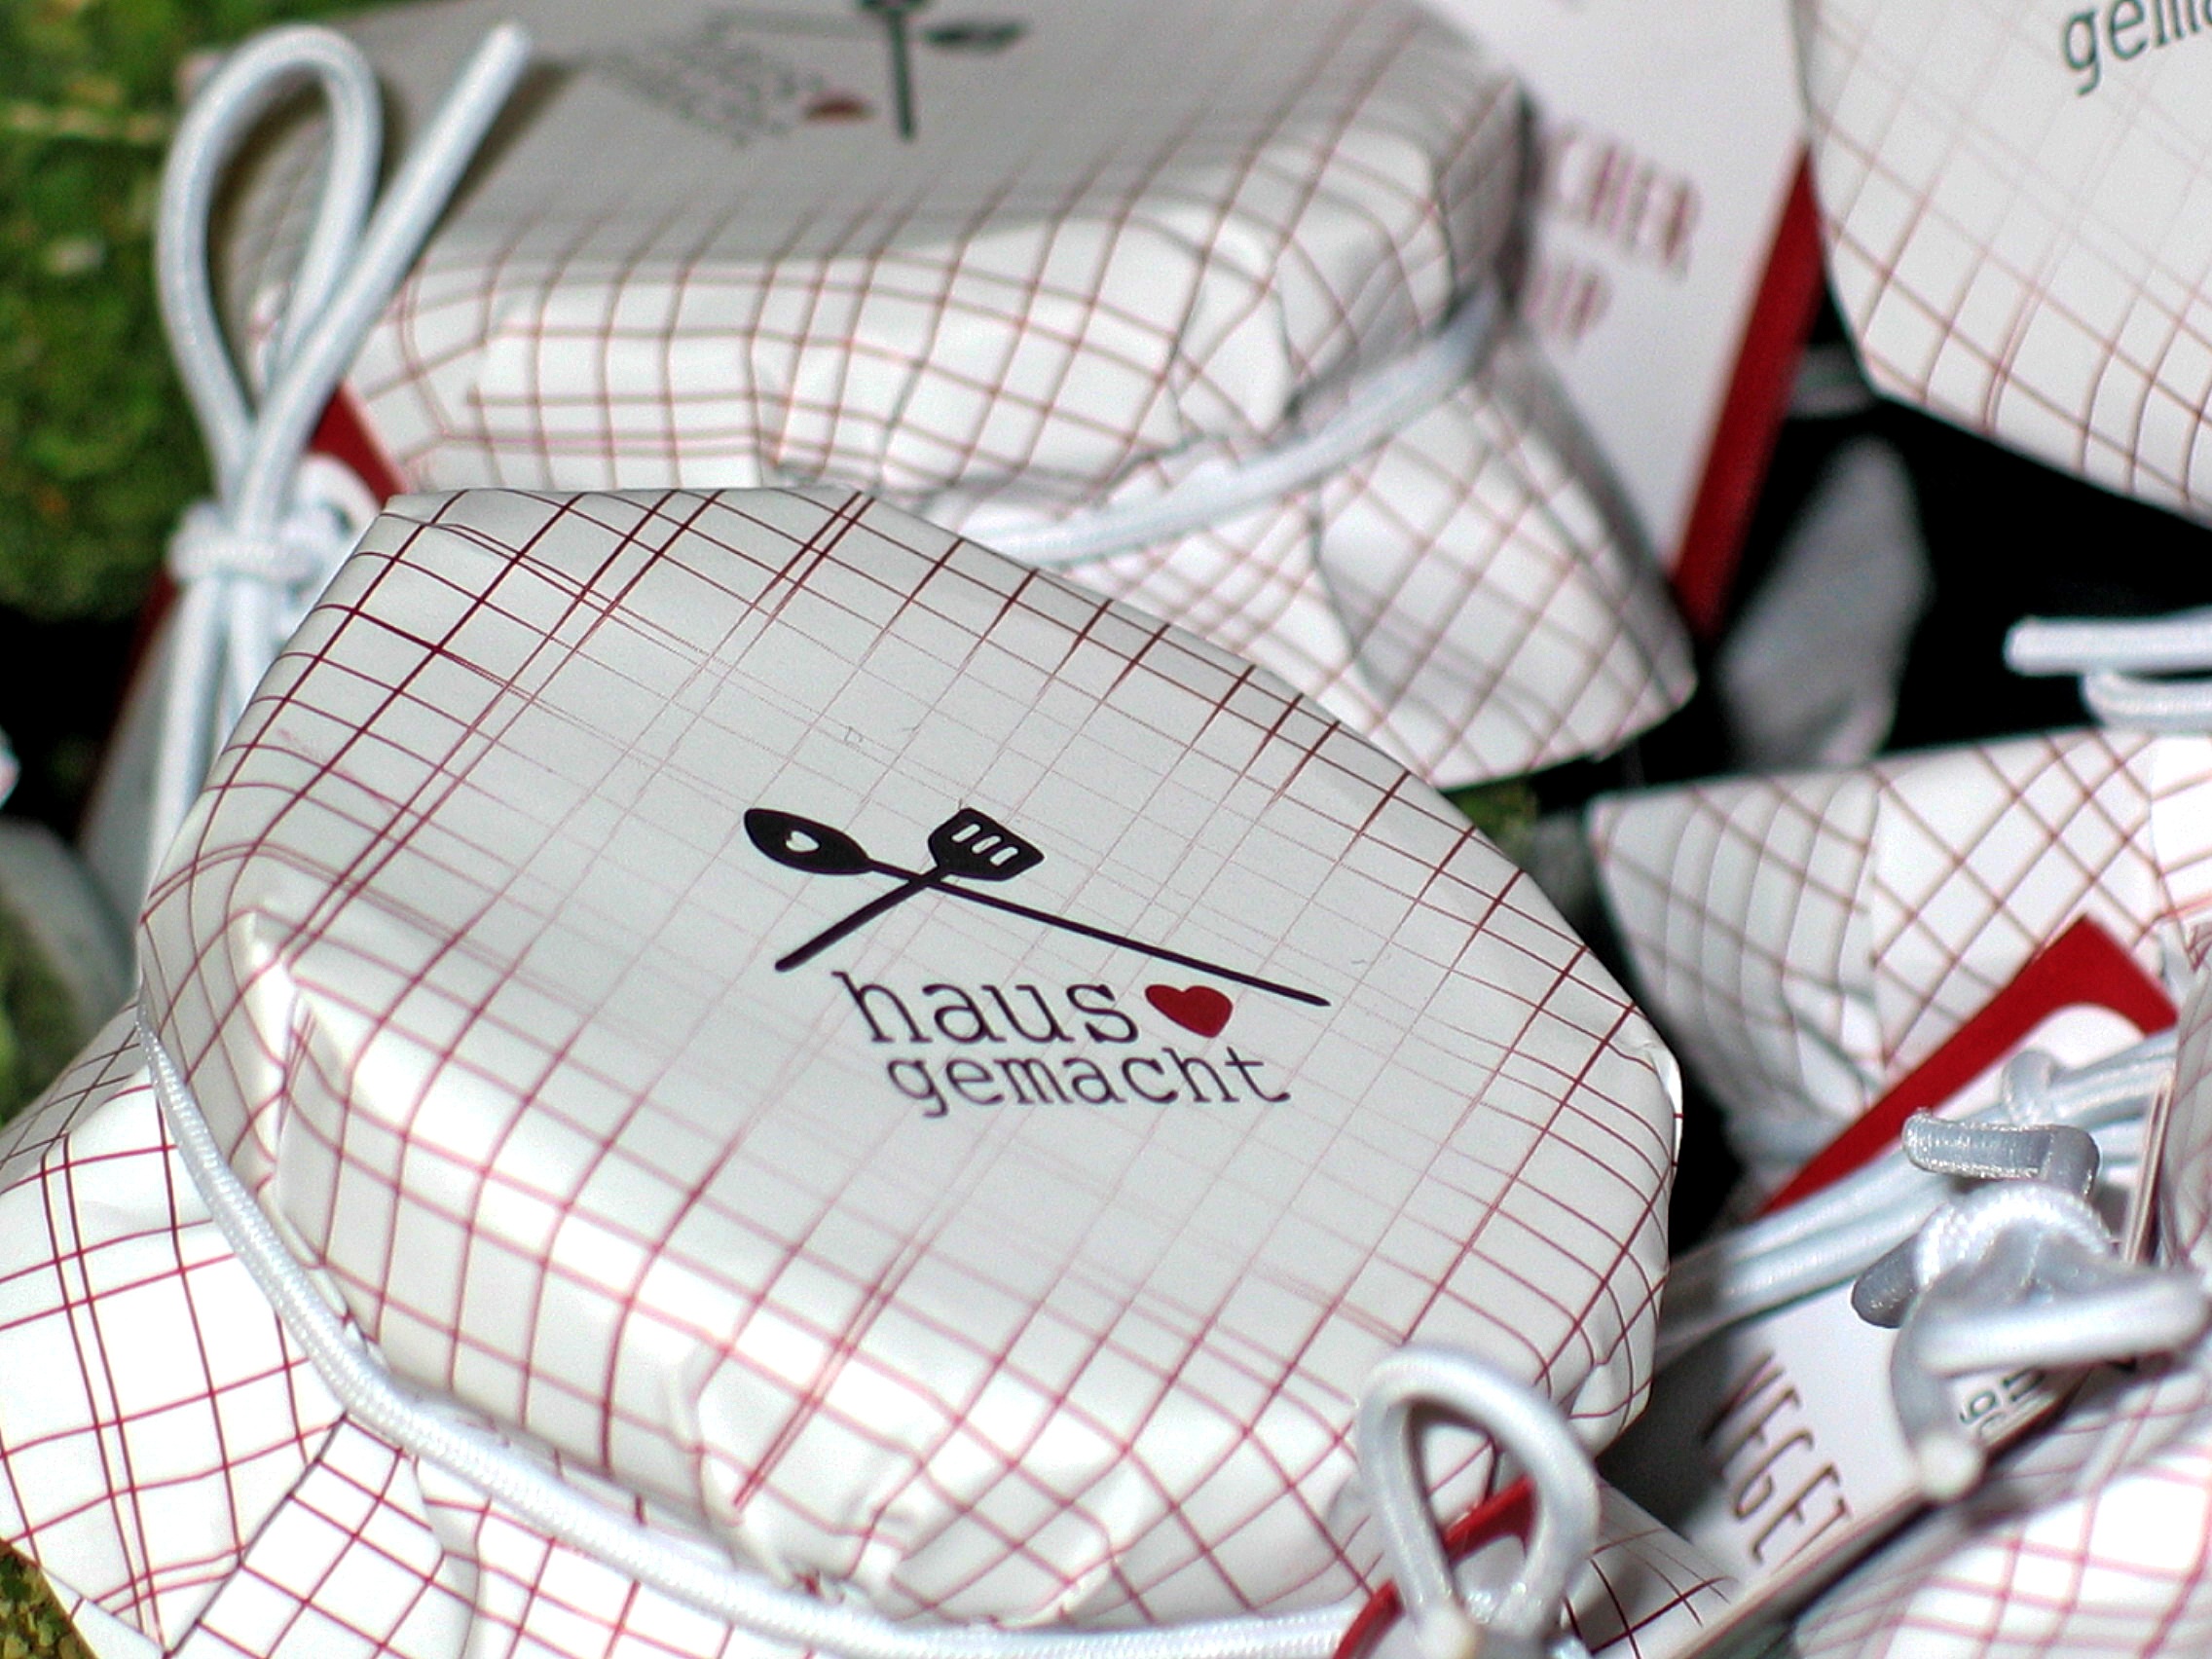
nature, white, gift, pattern, food, salad, green, mediterranean, spice, tuscany, garden, healthy, eat, delicious, homemade, preparation, basil, pesto, cook, textile, art, drawing, design, nutrition, vegetables, tasty, vegetarian, starter, frisch, herbs, give away, italian, garlic leaves